Extermination (video game)

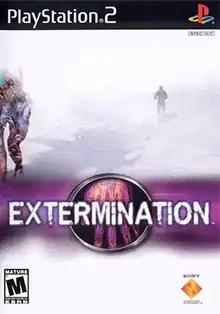
North American cover art

is a 2001 survival horror game developed by Deep Space and published by Sony Computer Entertainment for the PlayStation 2. It was used as a showcase for the system at trade shows before its release. The game was considered the first survival horror release for the PS2 and generated some hype amongst critics, but it received mixed reviews.